Diamantinasaurus

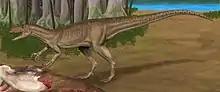
Illustration of "Australovenator" feeding on the carcass of "Diamantinasaurus"

In 2011, the smallest positively identified titanosaur embryo was described. Although it was uncovered in Mongolia, the embryo shares the most features with "Diamantinasaurus" and "Rapetosaurus". The embryo, from a relatively spherical egg, was identified as persisting to a lithostrotian. The embryo was slightly robust, intermediate between the robustness of "Rapetosaurus" and "Diamantinasaurus". The egg is part of an entire nesting site for lithostrotian titanosaurs. Dating of the region also suggests that this egg predates those of Auca Mahuevo in Argentina, and that the eggs were laid in the Early Cretaceous.